Túlio de Melo

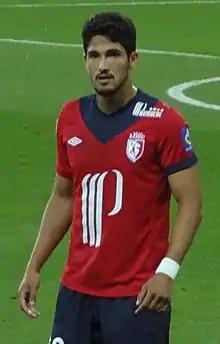
Túlio de Melo with Lille in 2012

Túlio Vinícius Fróes de Melo (born 31 January 1985) is a Brazilian former professional footballer who played as a striker.